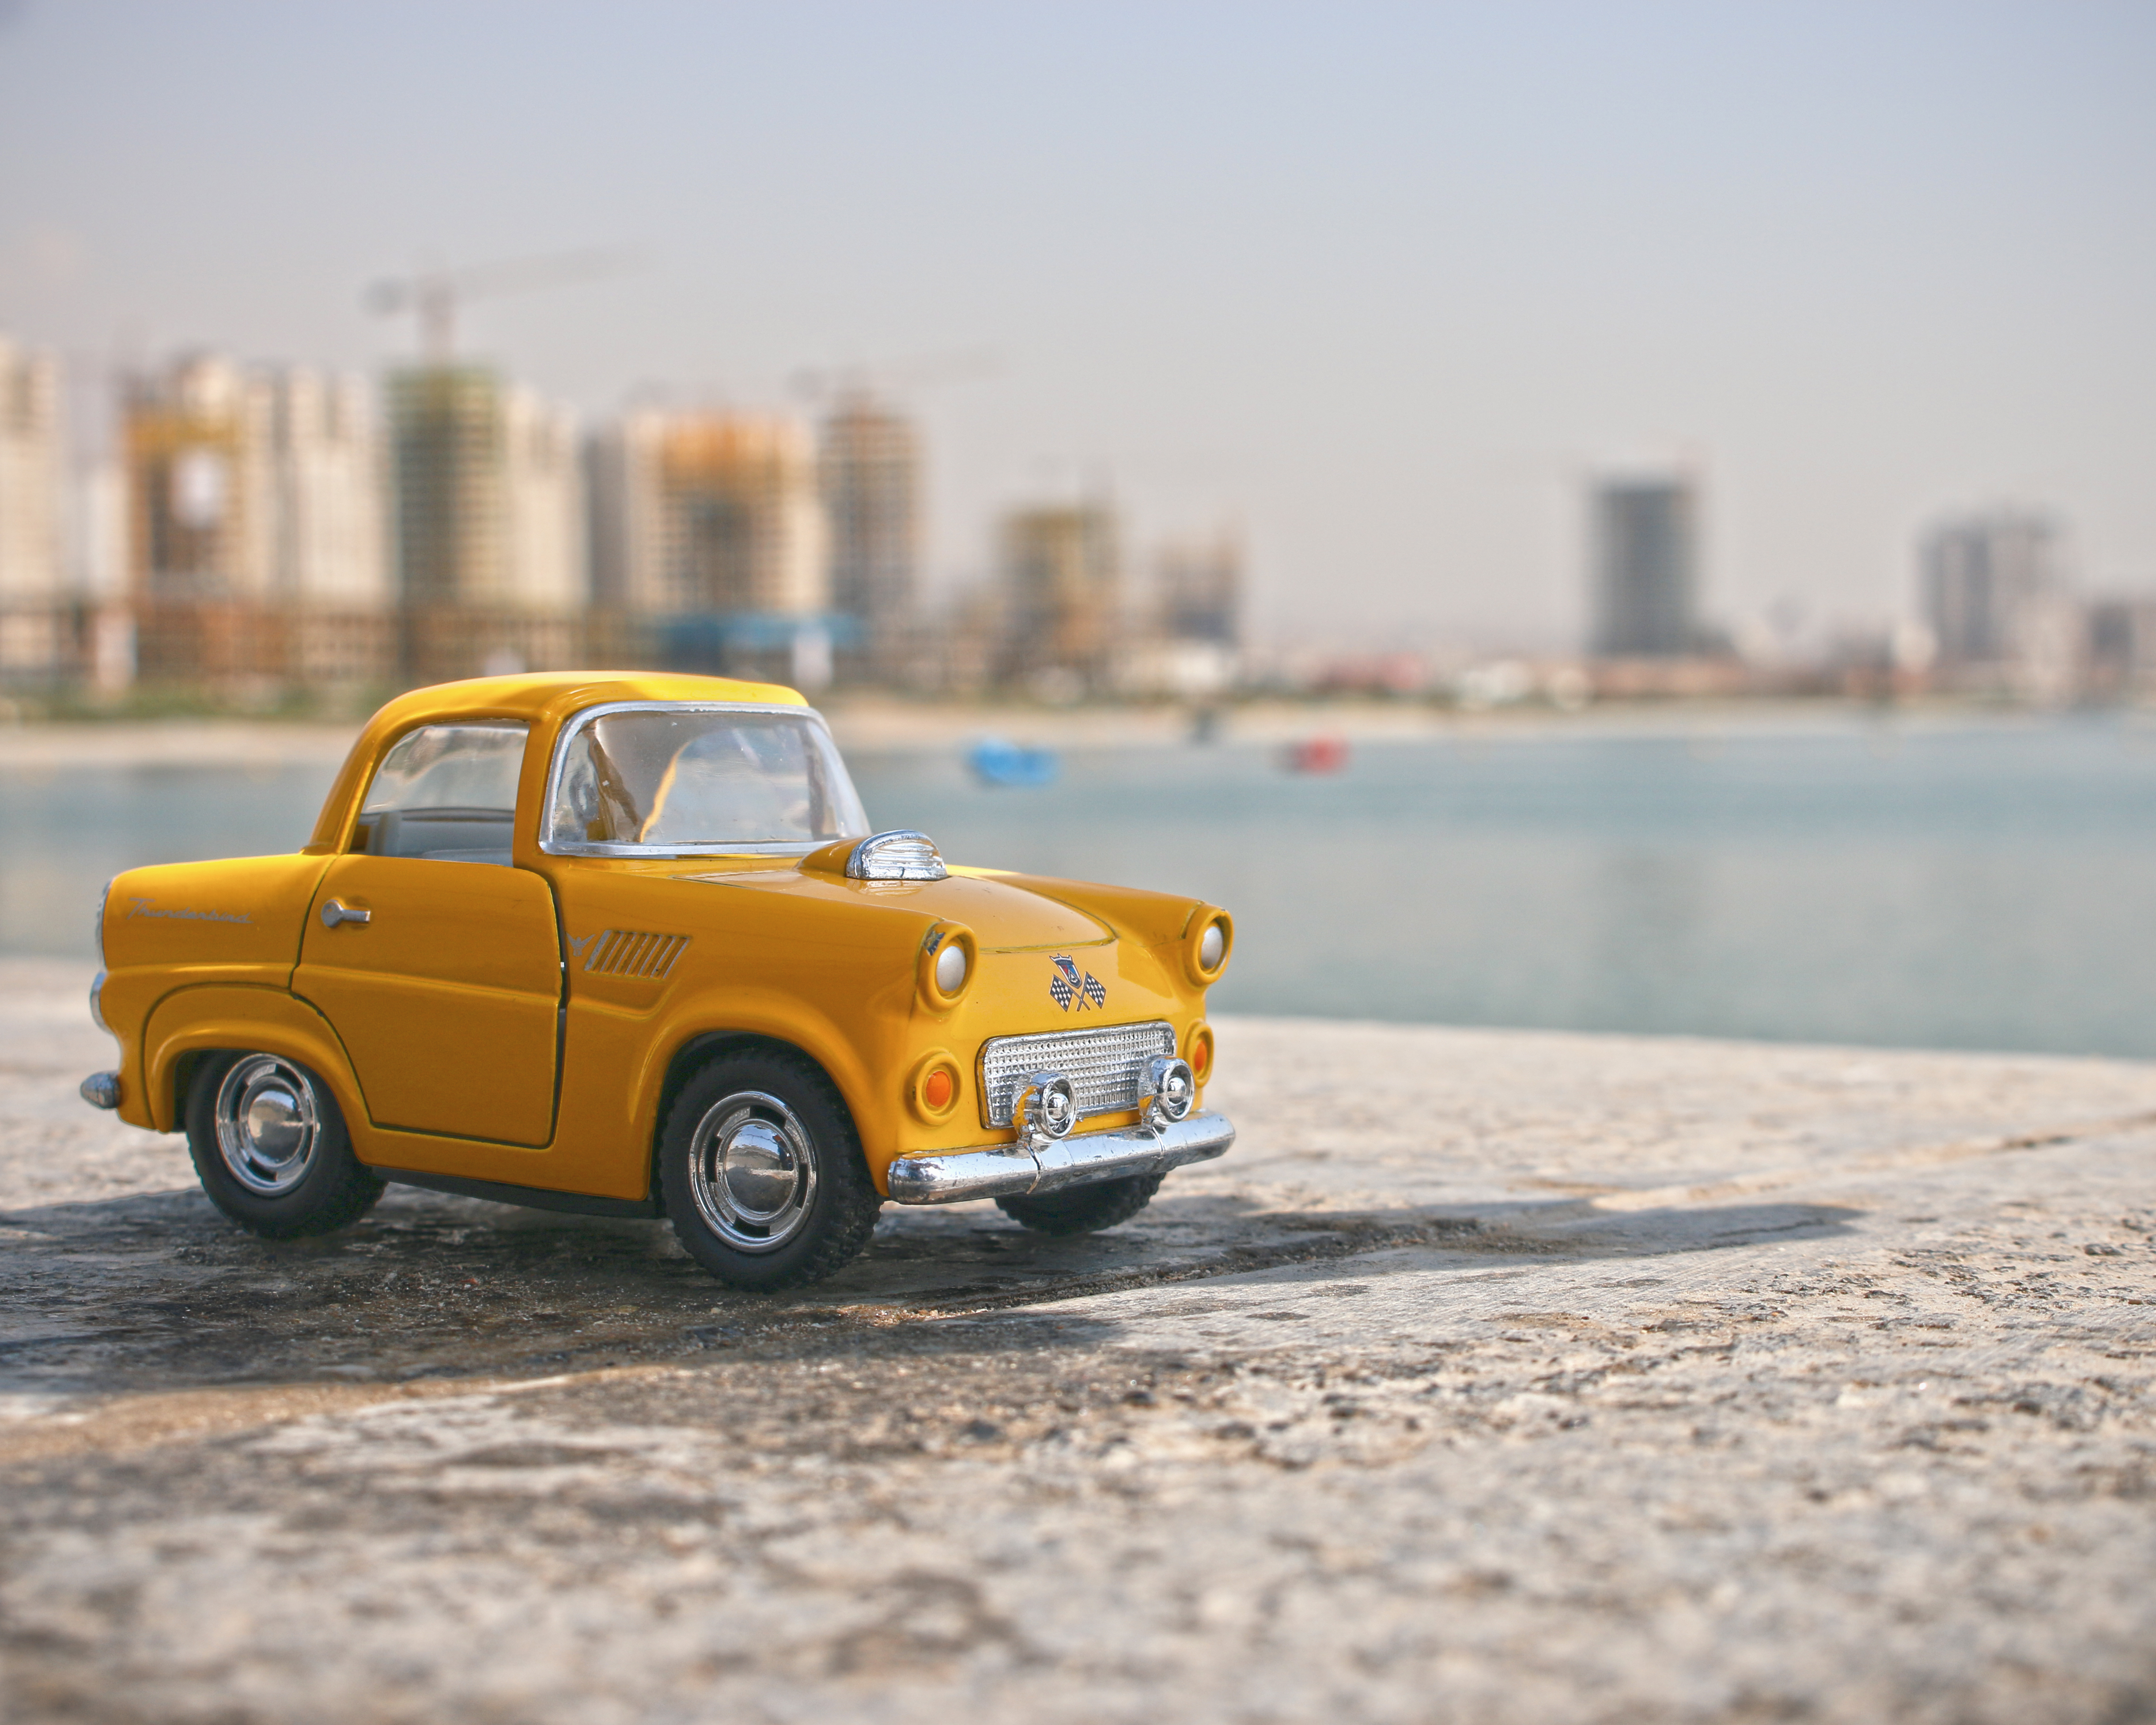
car, vehicle, macro, toy, vintage car, miniature, buildings, toy car, antique car, city car, land vehicle, volkswagen beetle, automobile make, compact car, automotive design, subcompact car